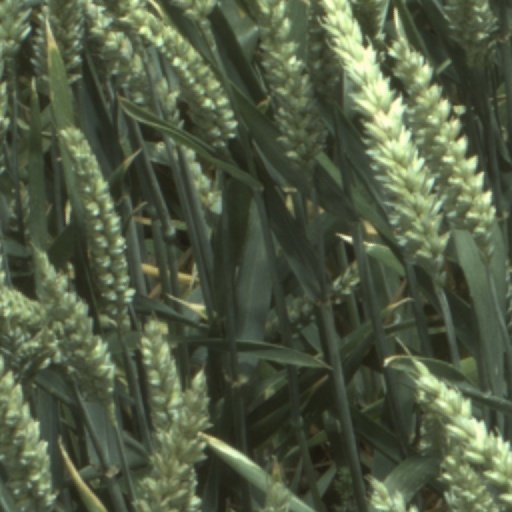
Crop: wheat